Assembly of Madrid

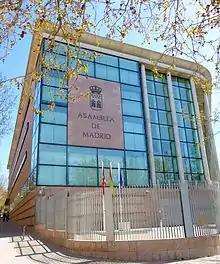
The seat of the Assembly of Madrid

There is also a second, consultative body, the Spokespersons' Council (Spanish: "Junta de Portavoces"), which is made up of the leaders and spokespersons from each parliamentary group in the Assembly and has the right to be "heard" before the Bureau takes some decisions such as scheduling debates and votes. In the Spanish system, however, ruling parties usually do not hold a tight grip over the Parliament's schedule, nor do they use it to turn down the opposition proposals without debate: they are just voted down in committee or by the full house after the shortest debate allowed by the rules of order. Thus, while control of the Bureau and the Spokespersons' Council is definitely important, it is not a critical matter as it sometimes becomes in other systems.